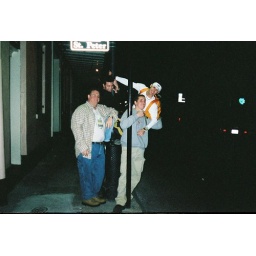
More boys on a pole in NOLA